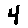
Label: 4